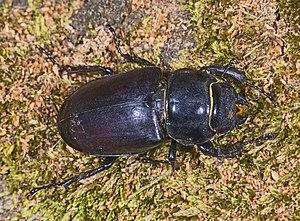
Lucanus est un genre de coléoptères de la famille des Lucanidae, sous-famille des Lucaninae, tribu des Lucanini.
Lucanus cervus est une espèce de coléoptères de la famille des Lucanidae, sous-famille des Lucaninae, de la tribu des Lucanini et du genre Lucanus, vivant en Europe. Il était couramment appelé Cerf-volant ou Grande biche ; Lucane est la forme française du nom générique Lucanus donné par Giovanni Antonio Scopoli. Dans certaines campagnes françaises, il est également désigné sous le nom vernaculaire de cornard.